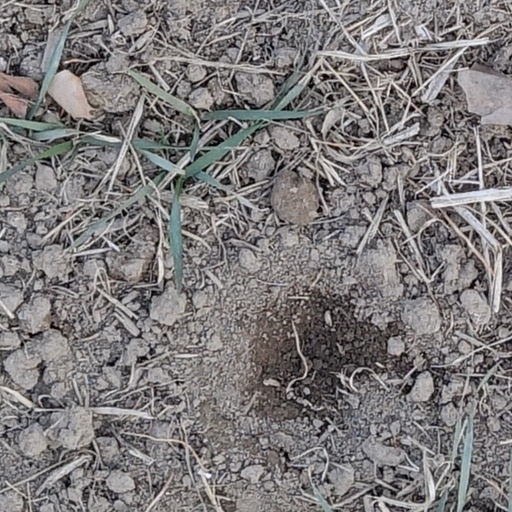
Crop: wheat